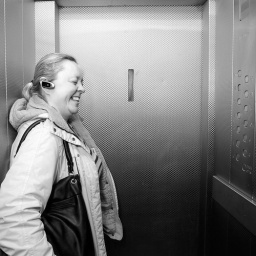
Random portraiture, photographs made in the lift of Balfron Tower, a 24 floor tower block in East London.